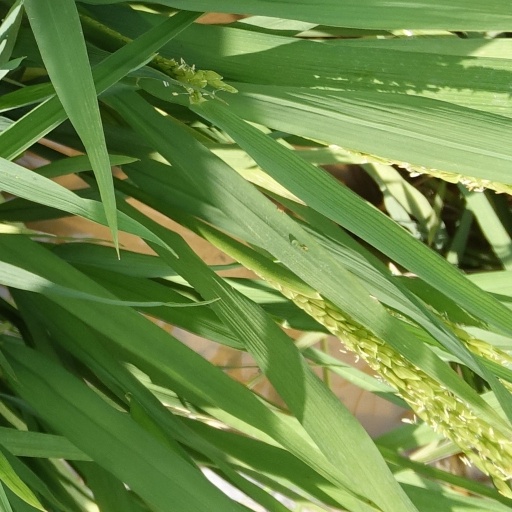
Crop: rice